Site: brandenburg
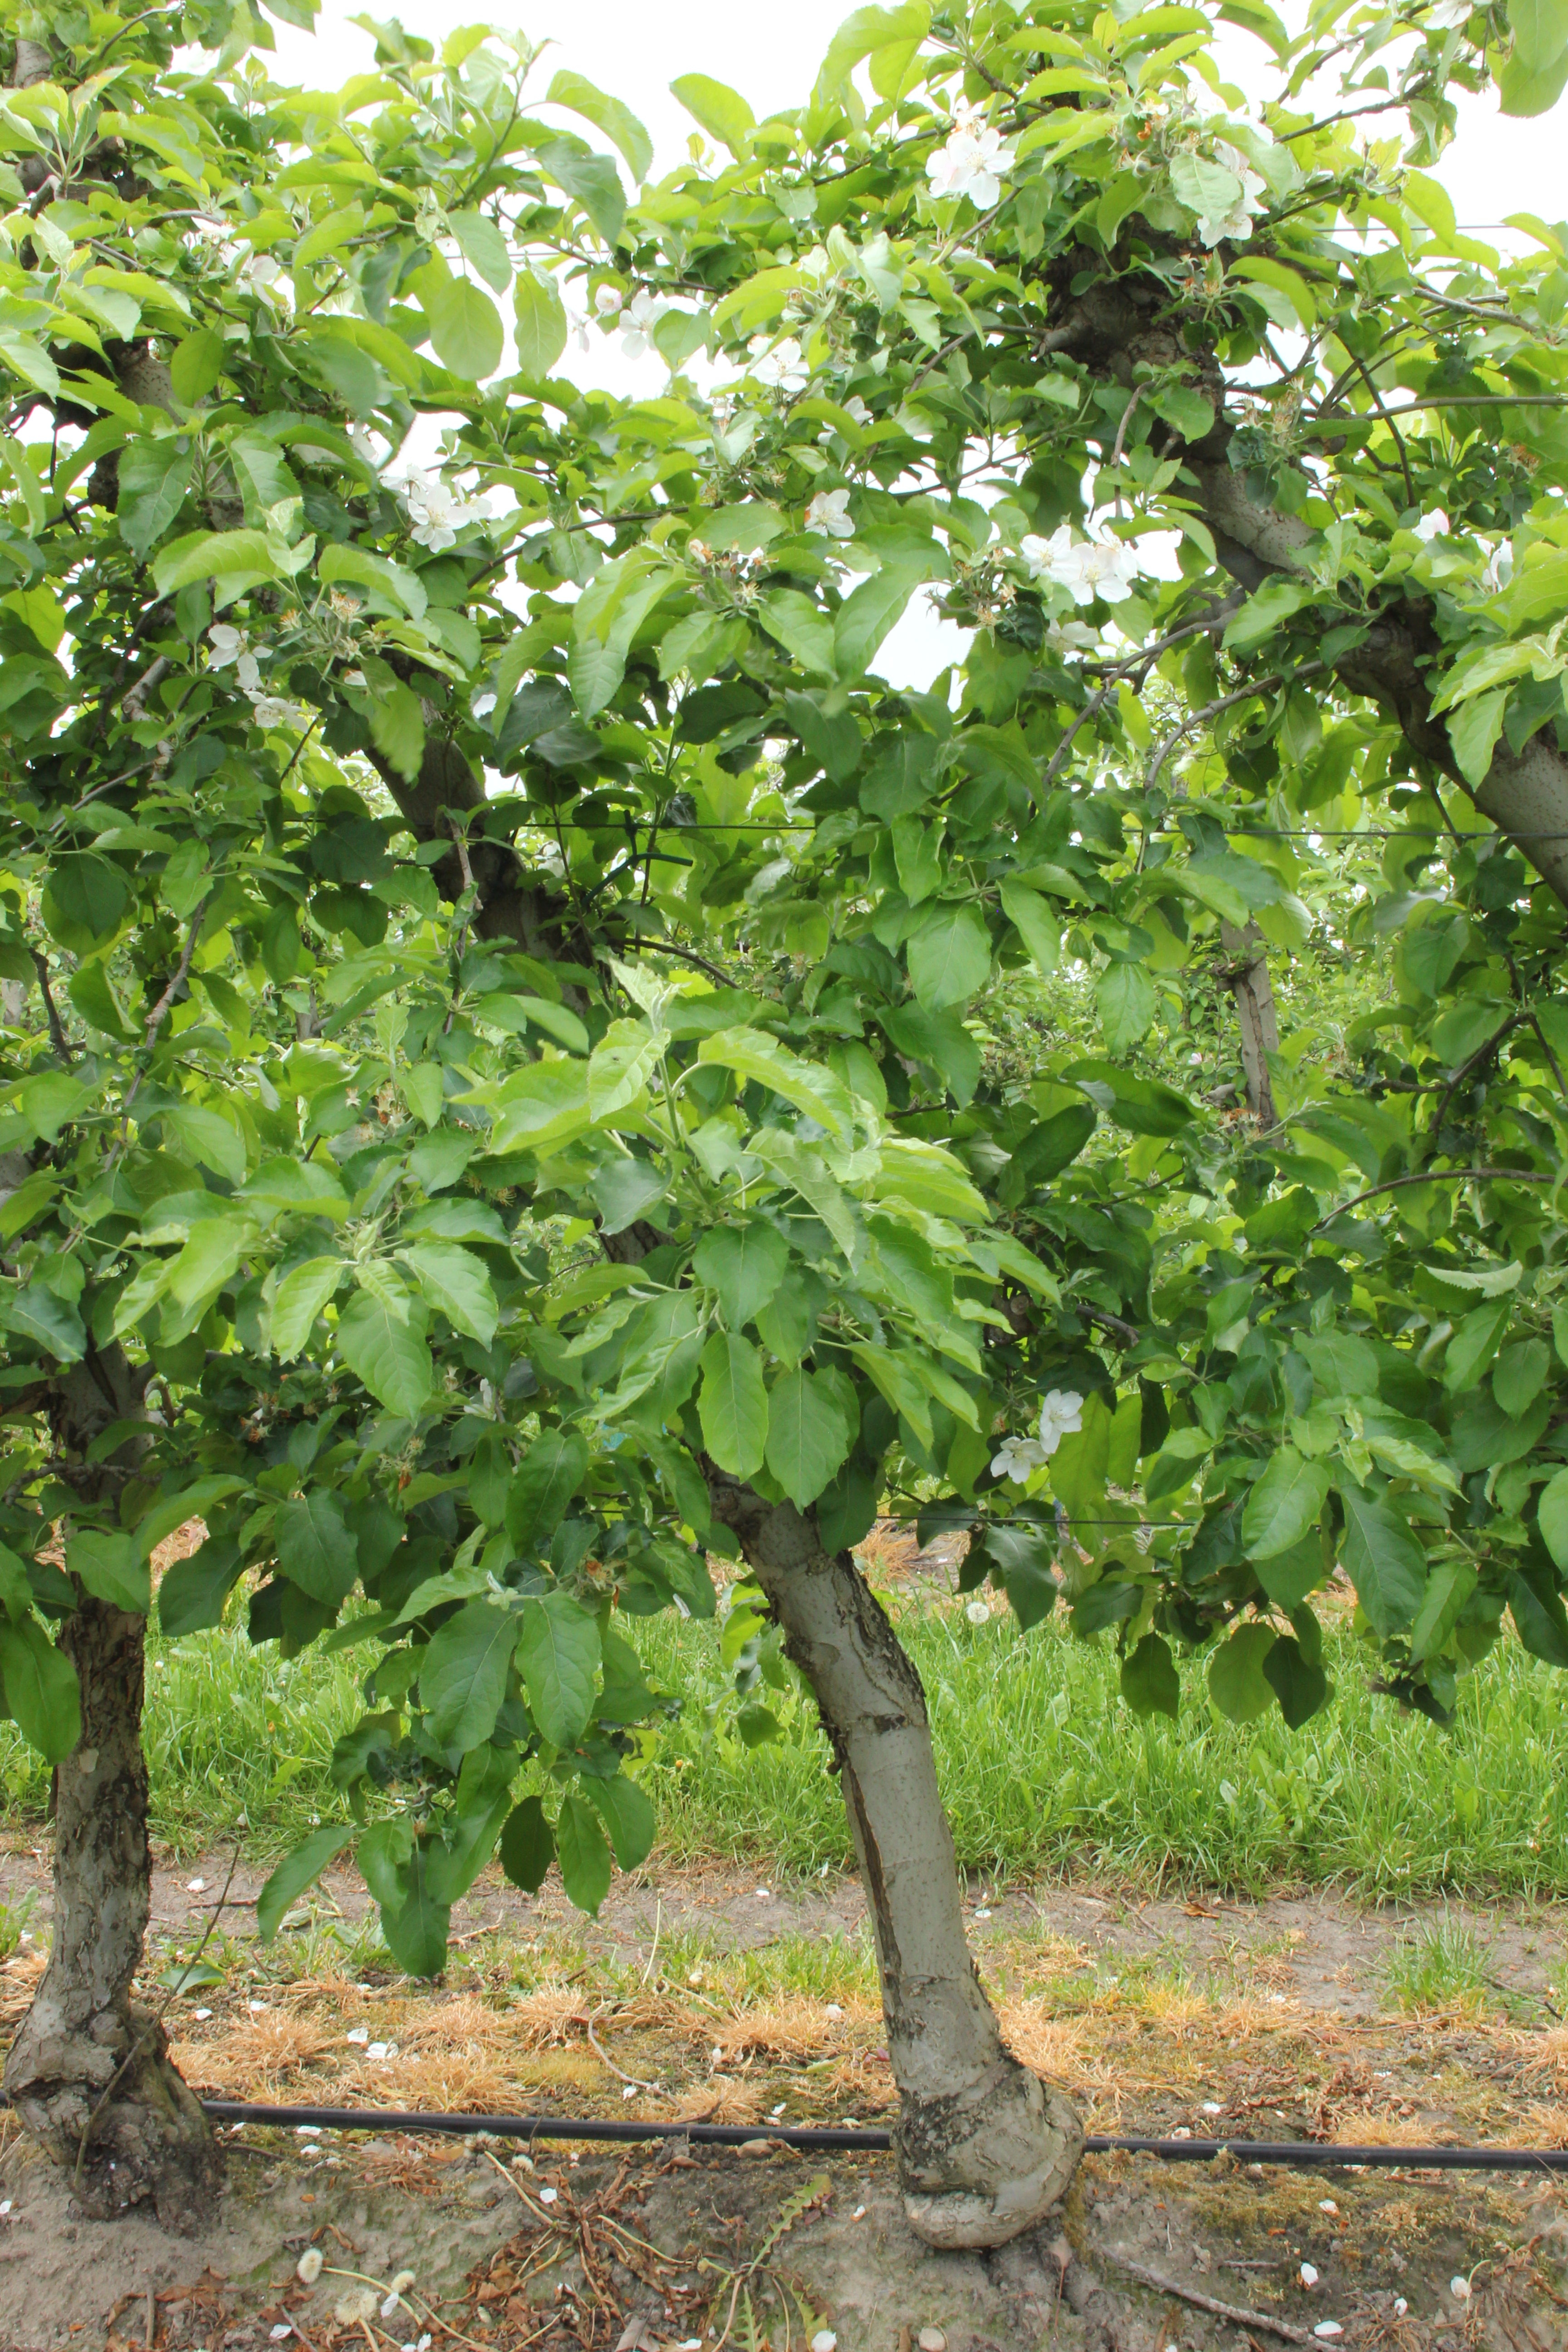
Growth stage (BBCH 67): Flowering